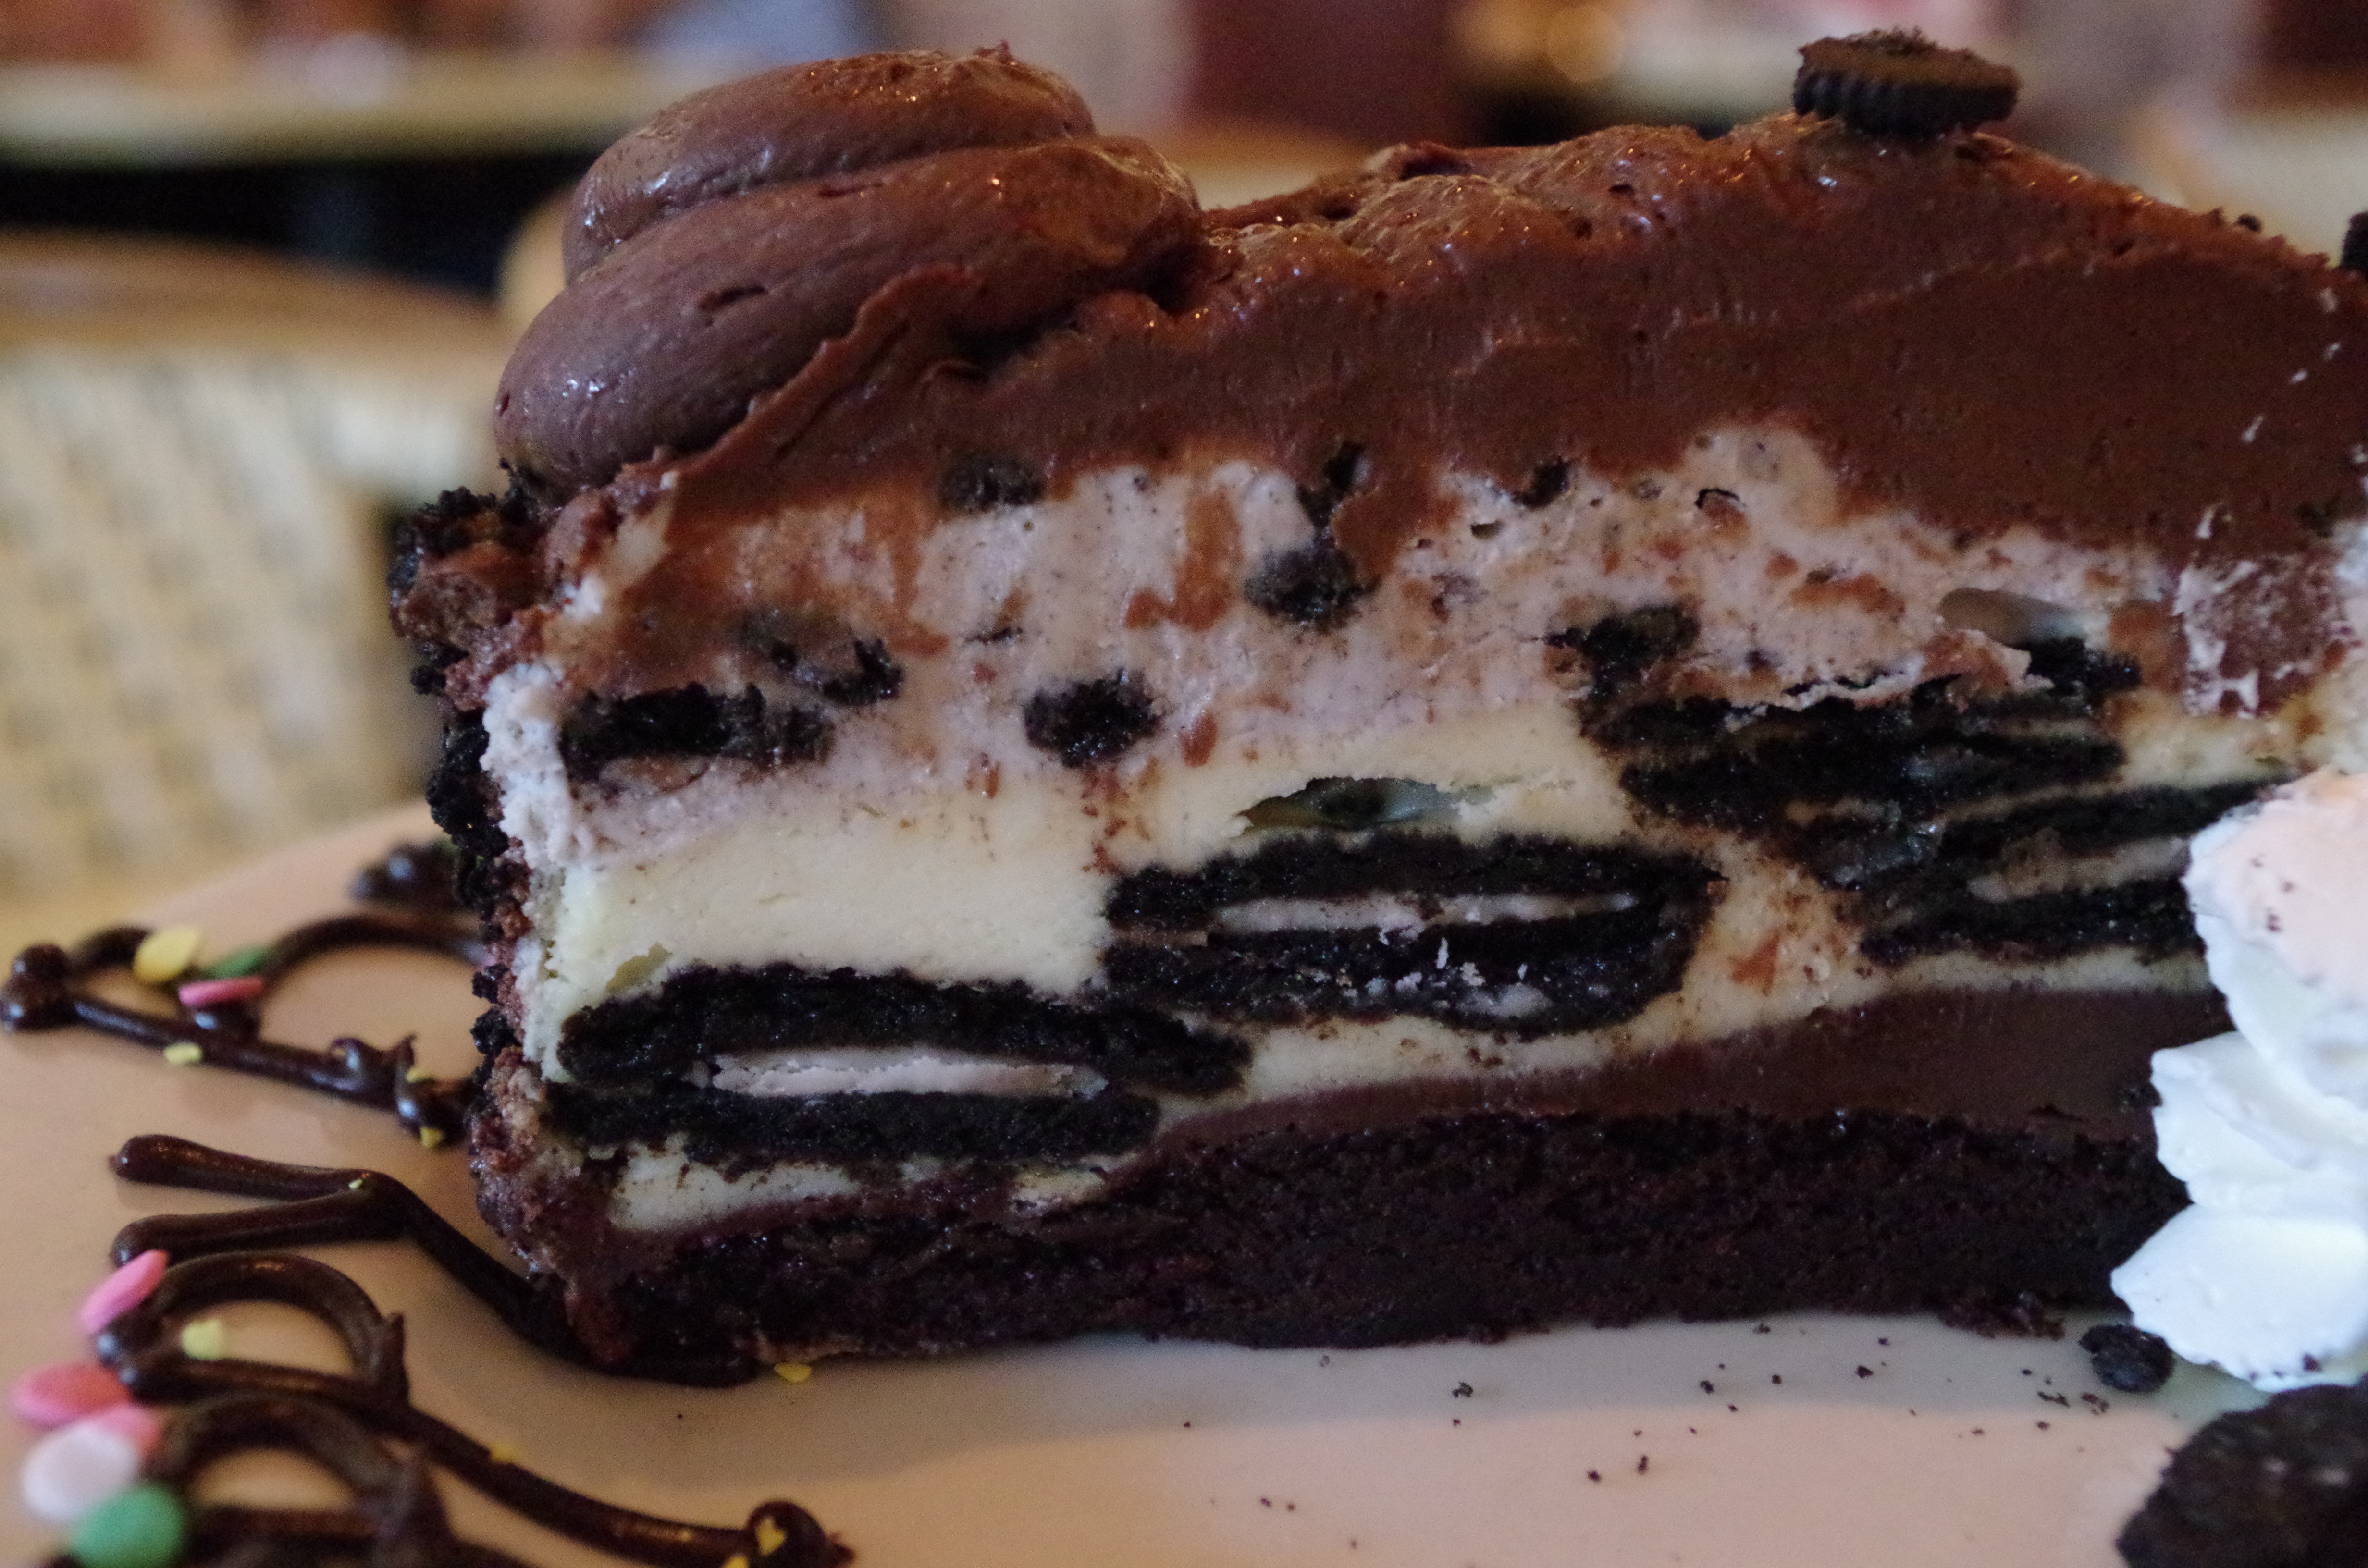
dish, food, chocolate, baking, dessert, cuisine, cake, birthday cake, chocolate cake, icing, oreo, birthday, sweetness, cheesecake, baked goods, torte, snack food, chocolate brownie, flourless chocolate cake, cheesecake factory, cake piece